Ideal Jawa

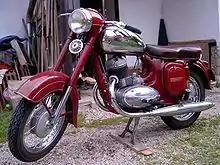
Jawa 250 cc 'A' (Type 353 Kyvacka)

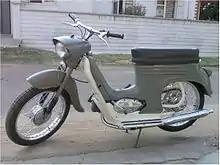
Jawa Jet 50 cc 'A' (Type 555 Pionyr)

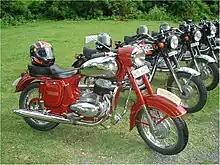
Jawa 250 'A' Type (typ 353/04)

Ideal Jawa also exported many of the above models to over 61 countries around the world including Turkey, Nigeria, Sri Lanka, Egypt and others. Guatemala was supplied with custom White Yezdi Roadkings for their Police forces. Some Yezdi 175s were supplied to an oil company in Ghana. A model exported to Venezuela was called the Yezdi 250 MT. A few Yezdi Monarchs were used for Pizza delivery in Abu Dhabi, UAE.